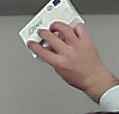
Product: dove_soap